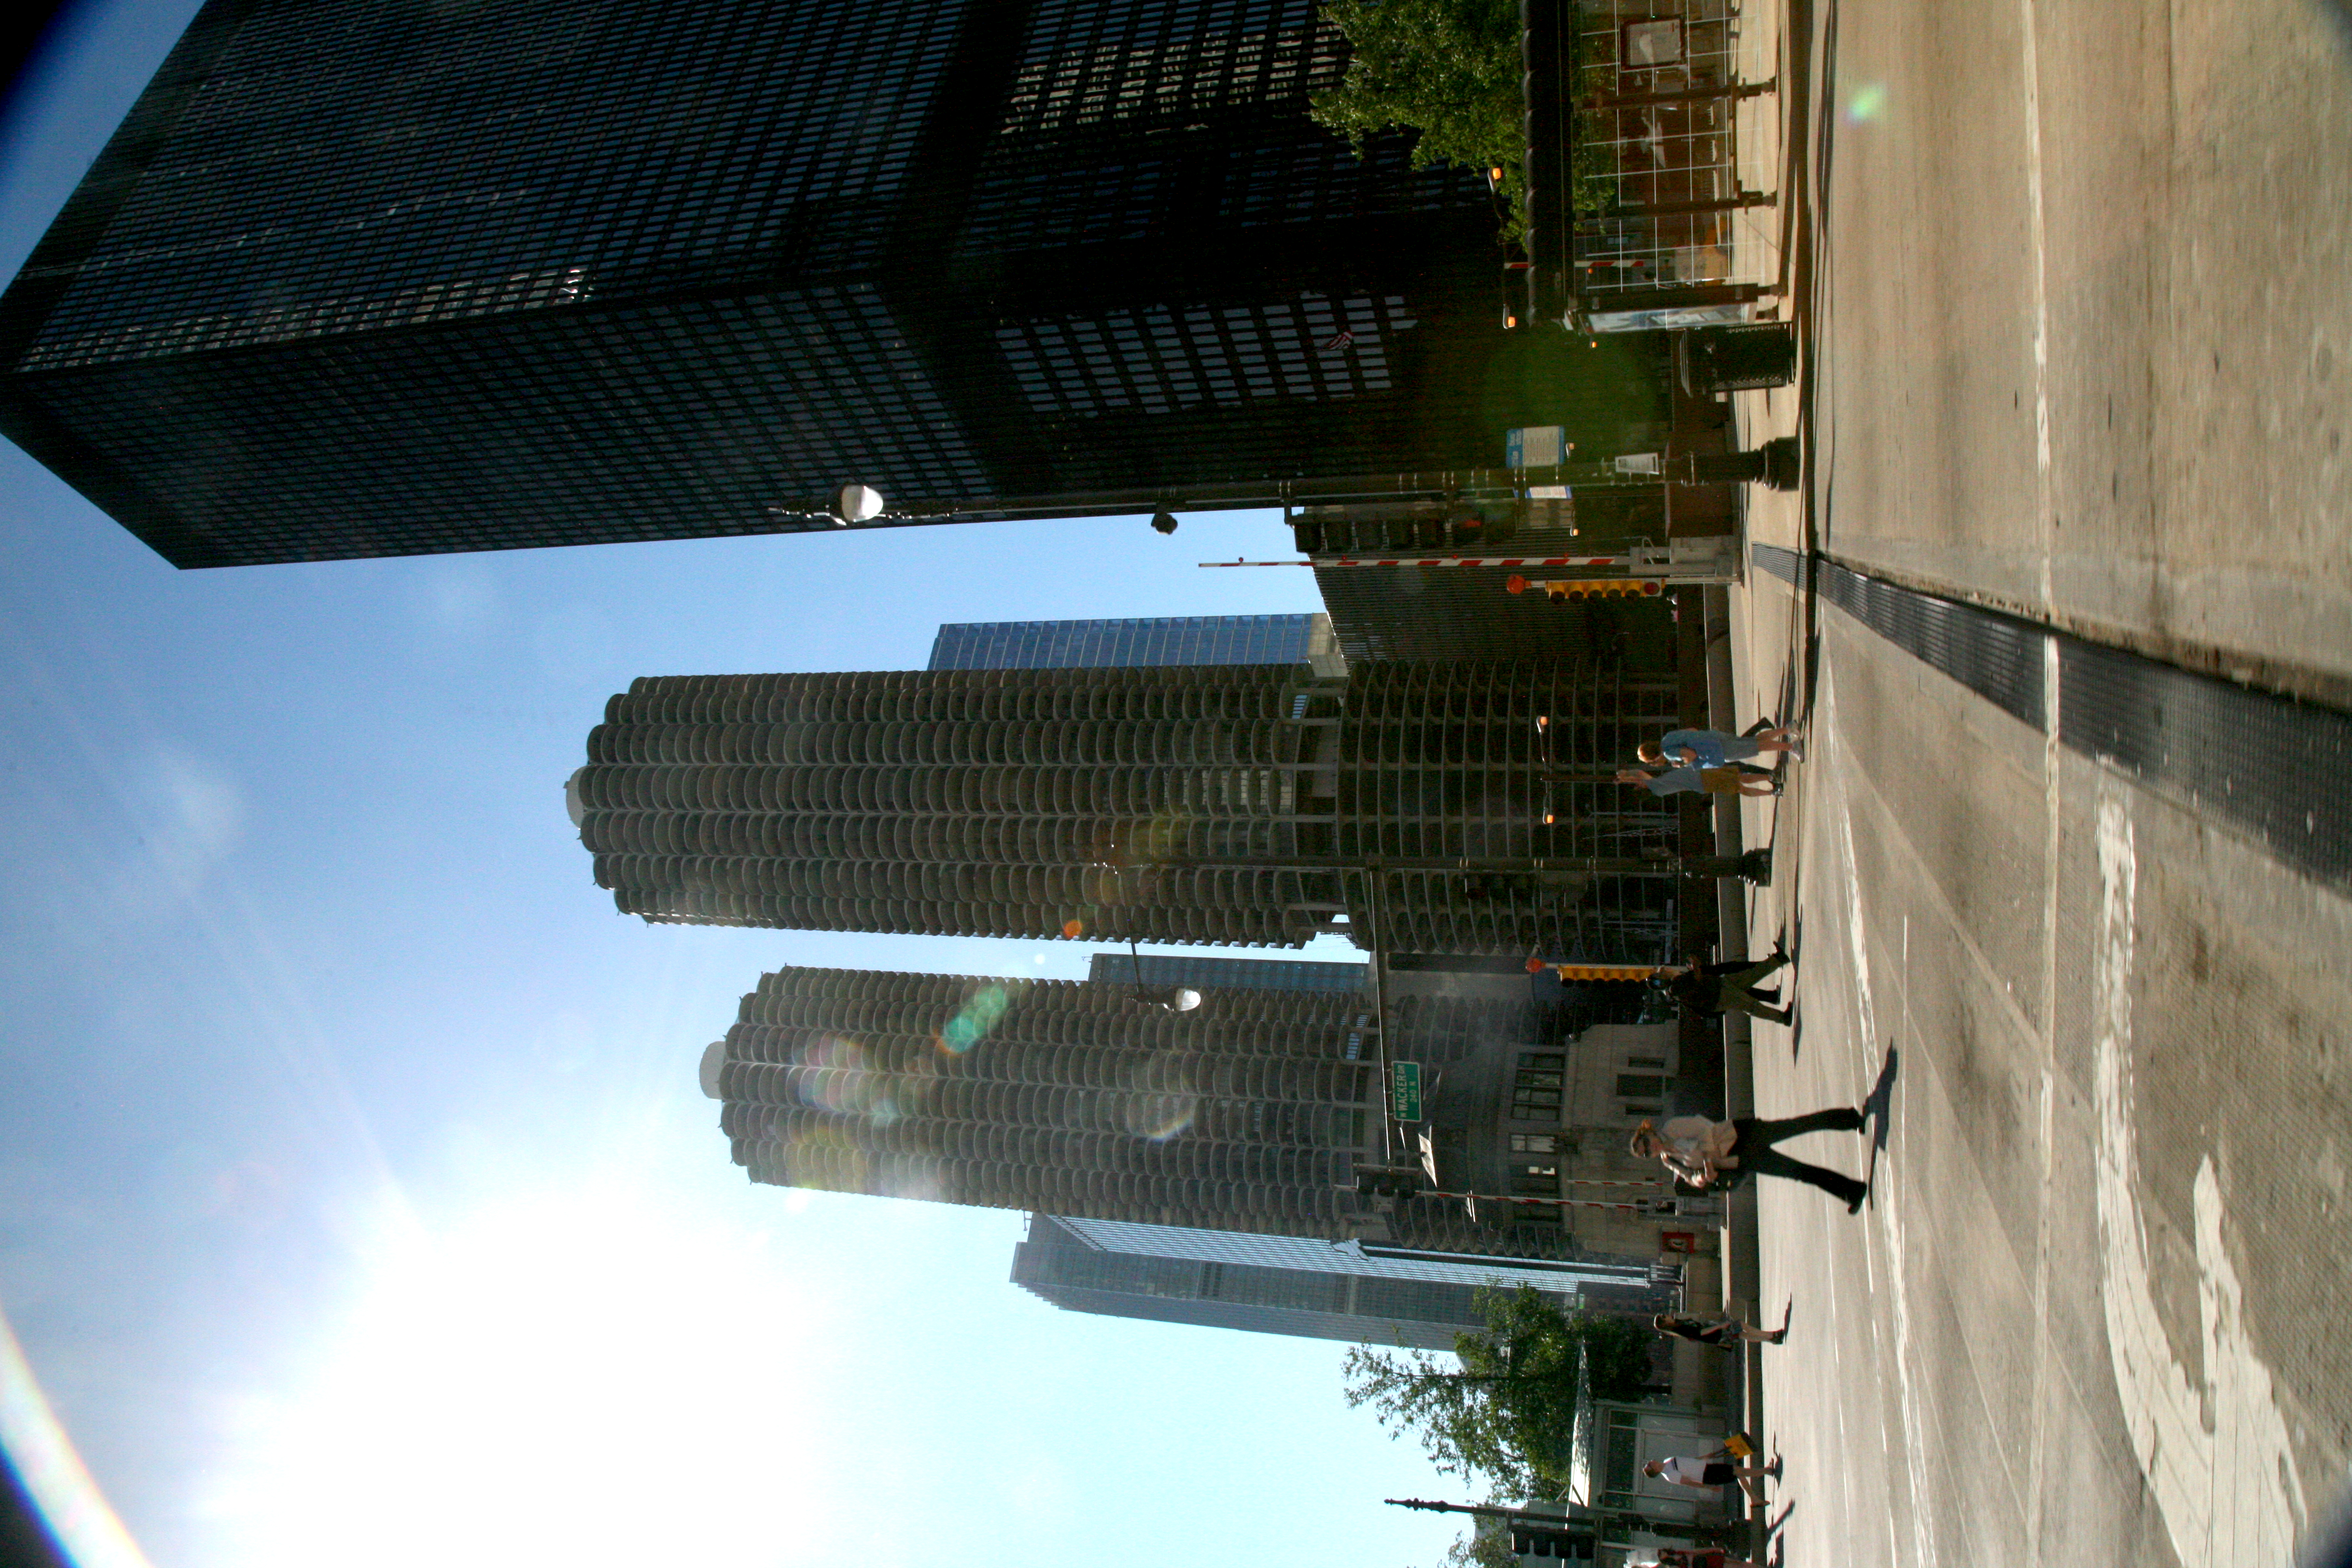
architecture, skyline, street, building, city, skyscraper, cityscape, downtown, tower, plaza, landmark, chicago, tower block, 5d, town square, loop, metropolis, neighbourhood, urban area, human settlement, metropolitan area